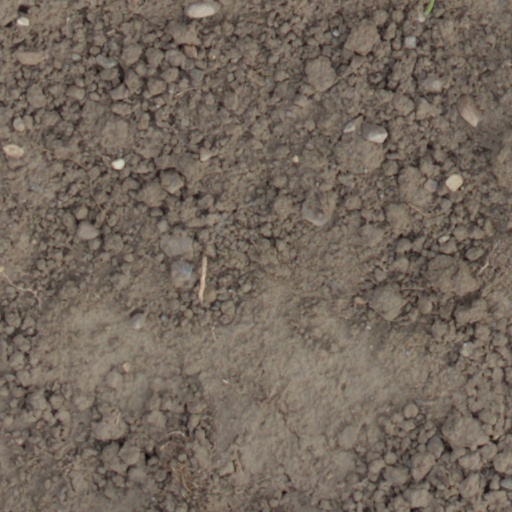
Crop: wheat